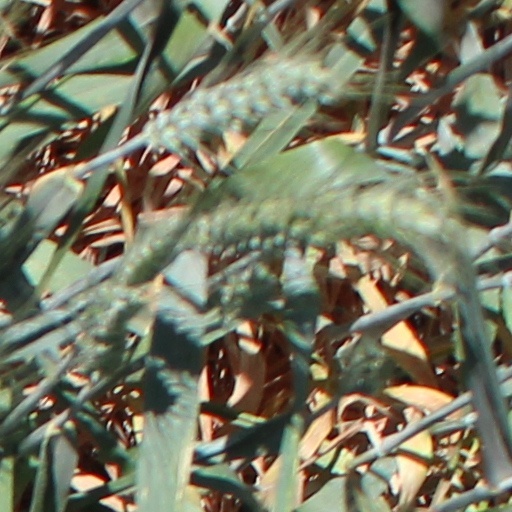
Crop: wheat